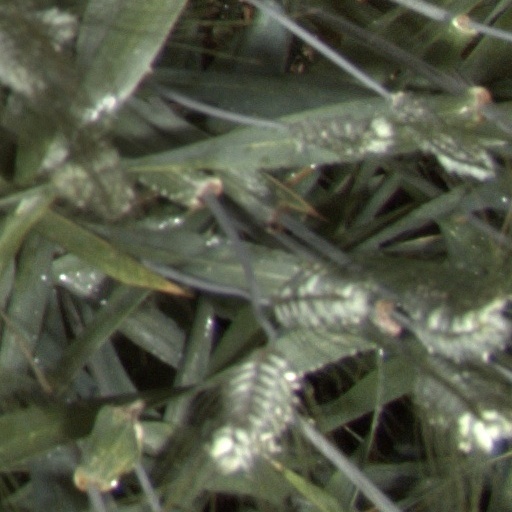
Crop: wheat